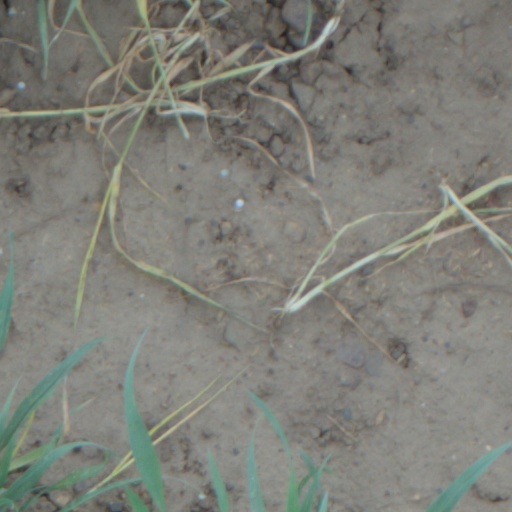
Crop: wheat